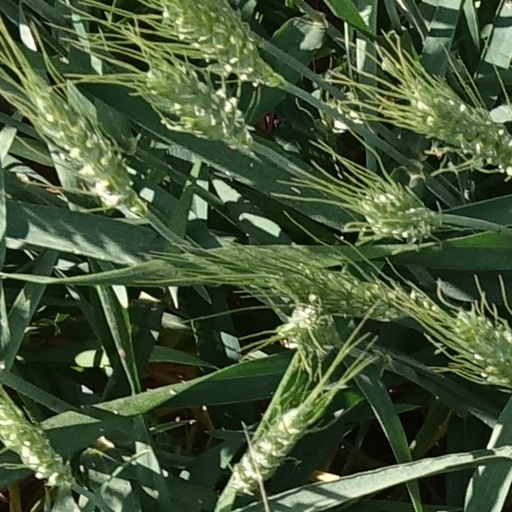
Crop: wheat